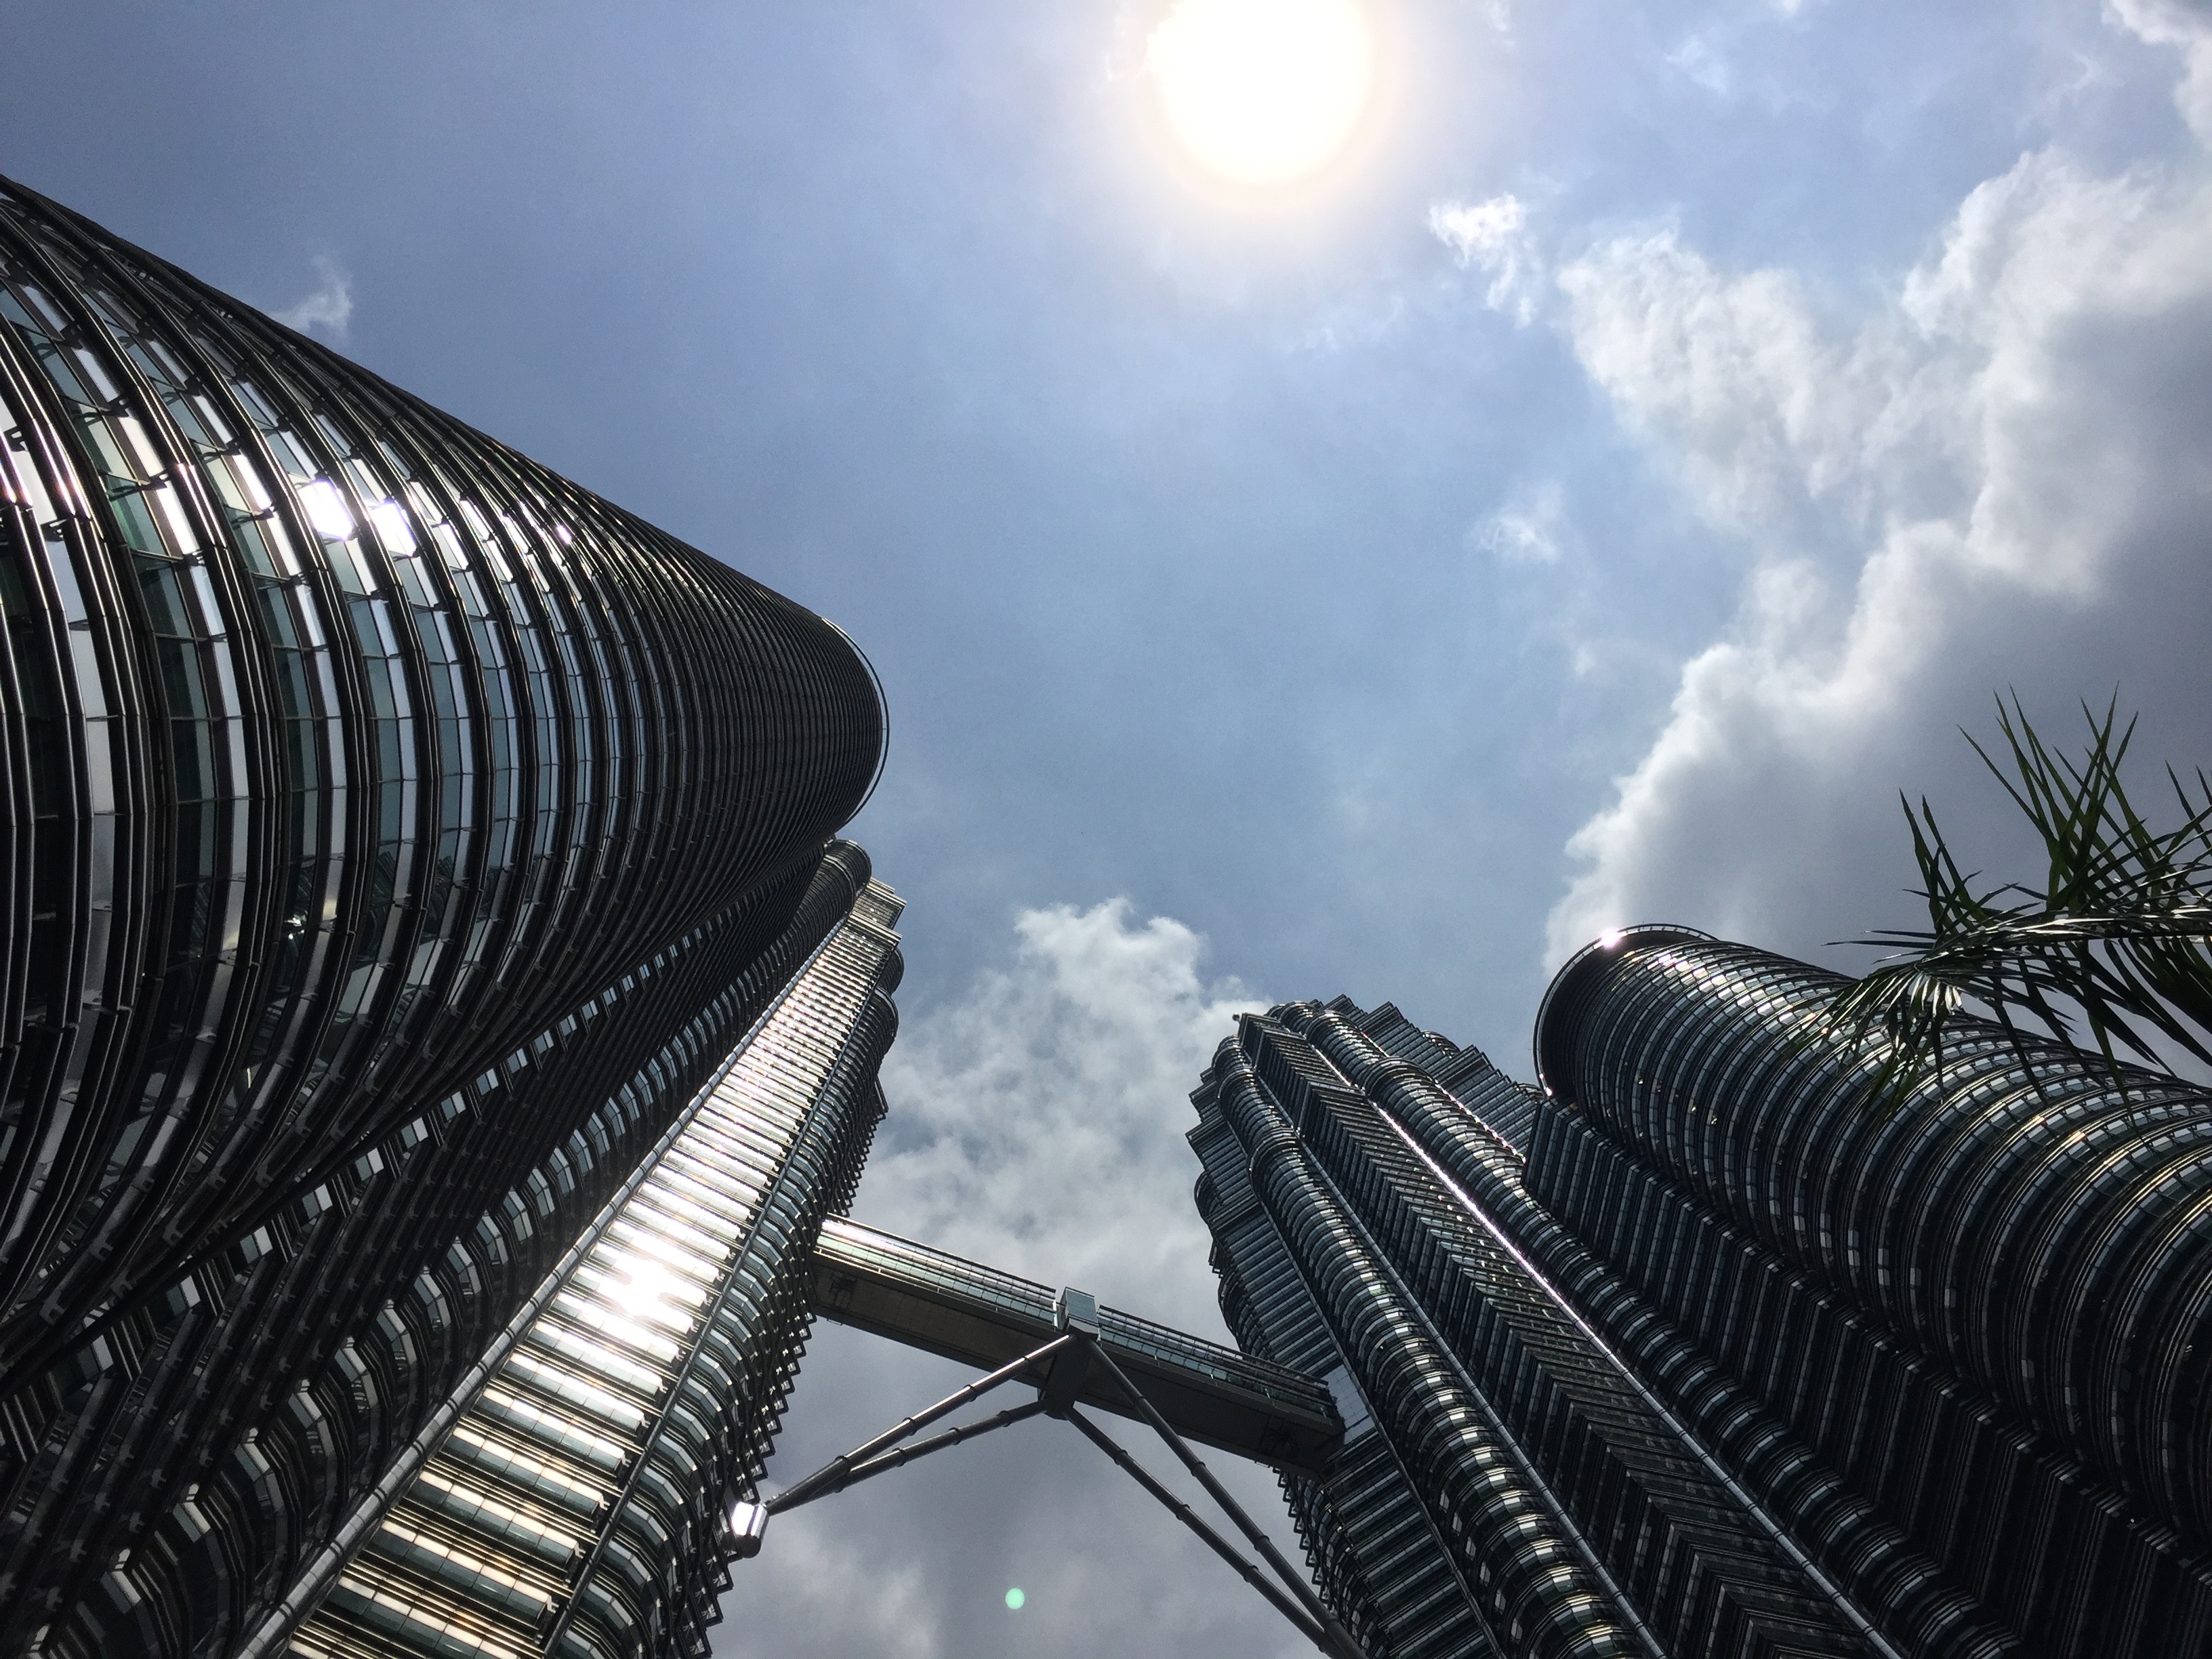
architecture, structure, sky, sunlight, skyscraper, cityscape, line, tower, landmark, urban area, atmosphere of earth